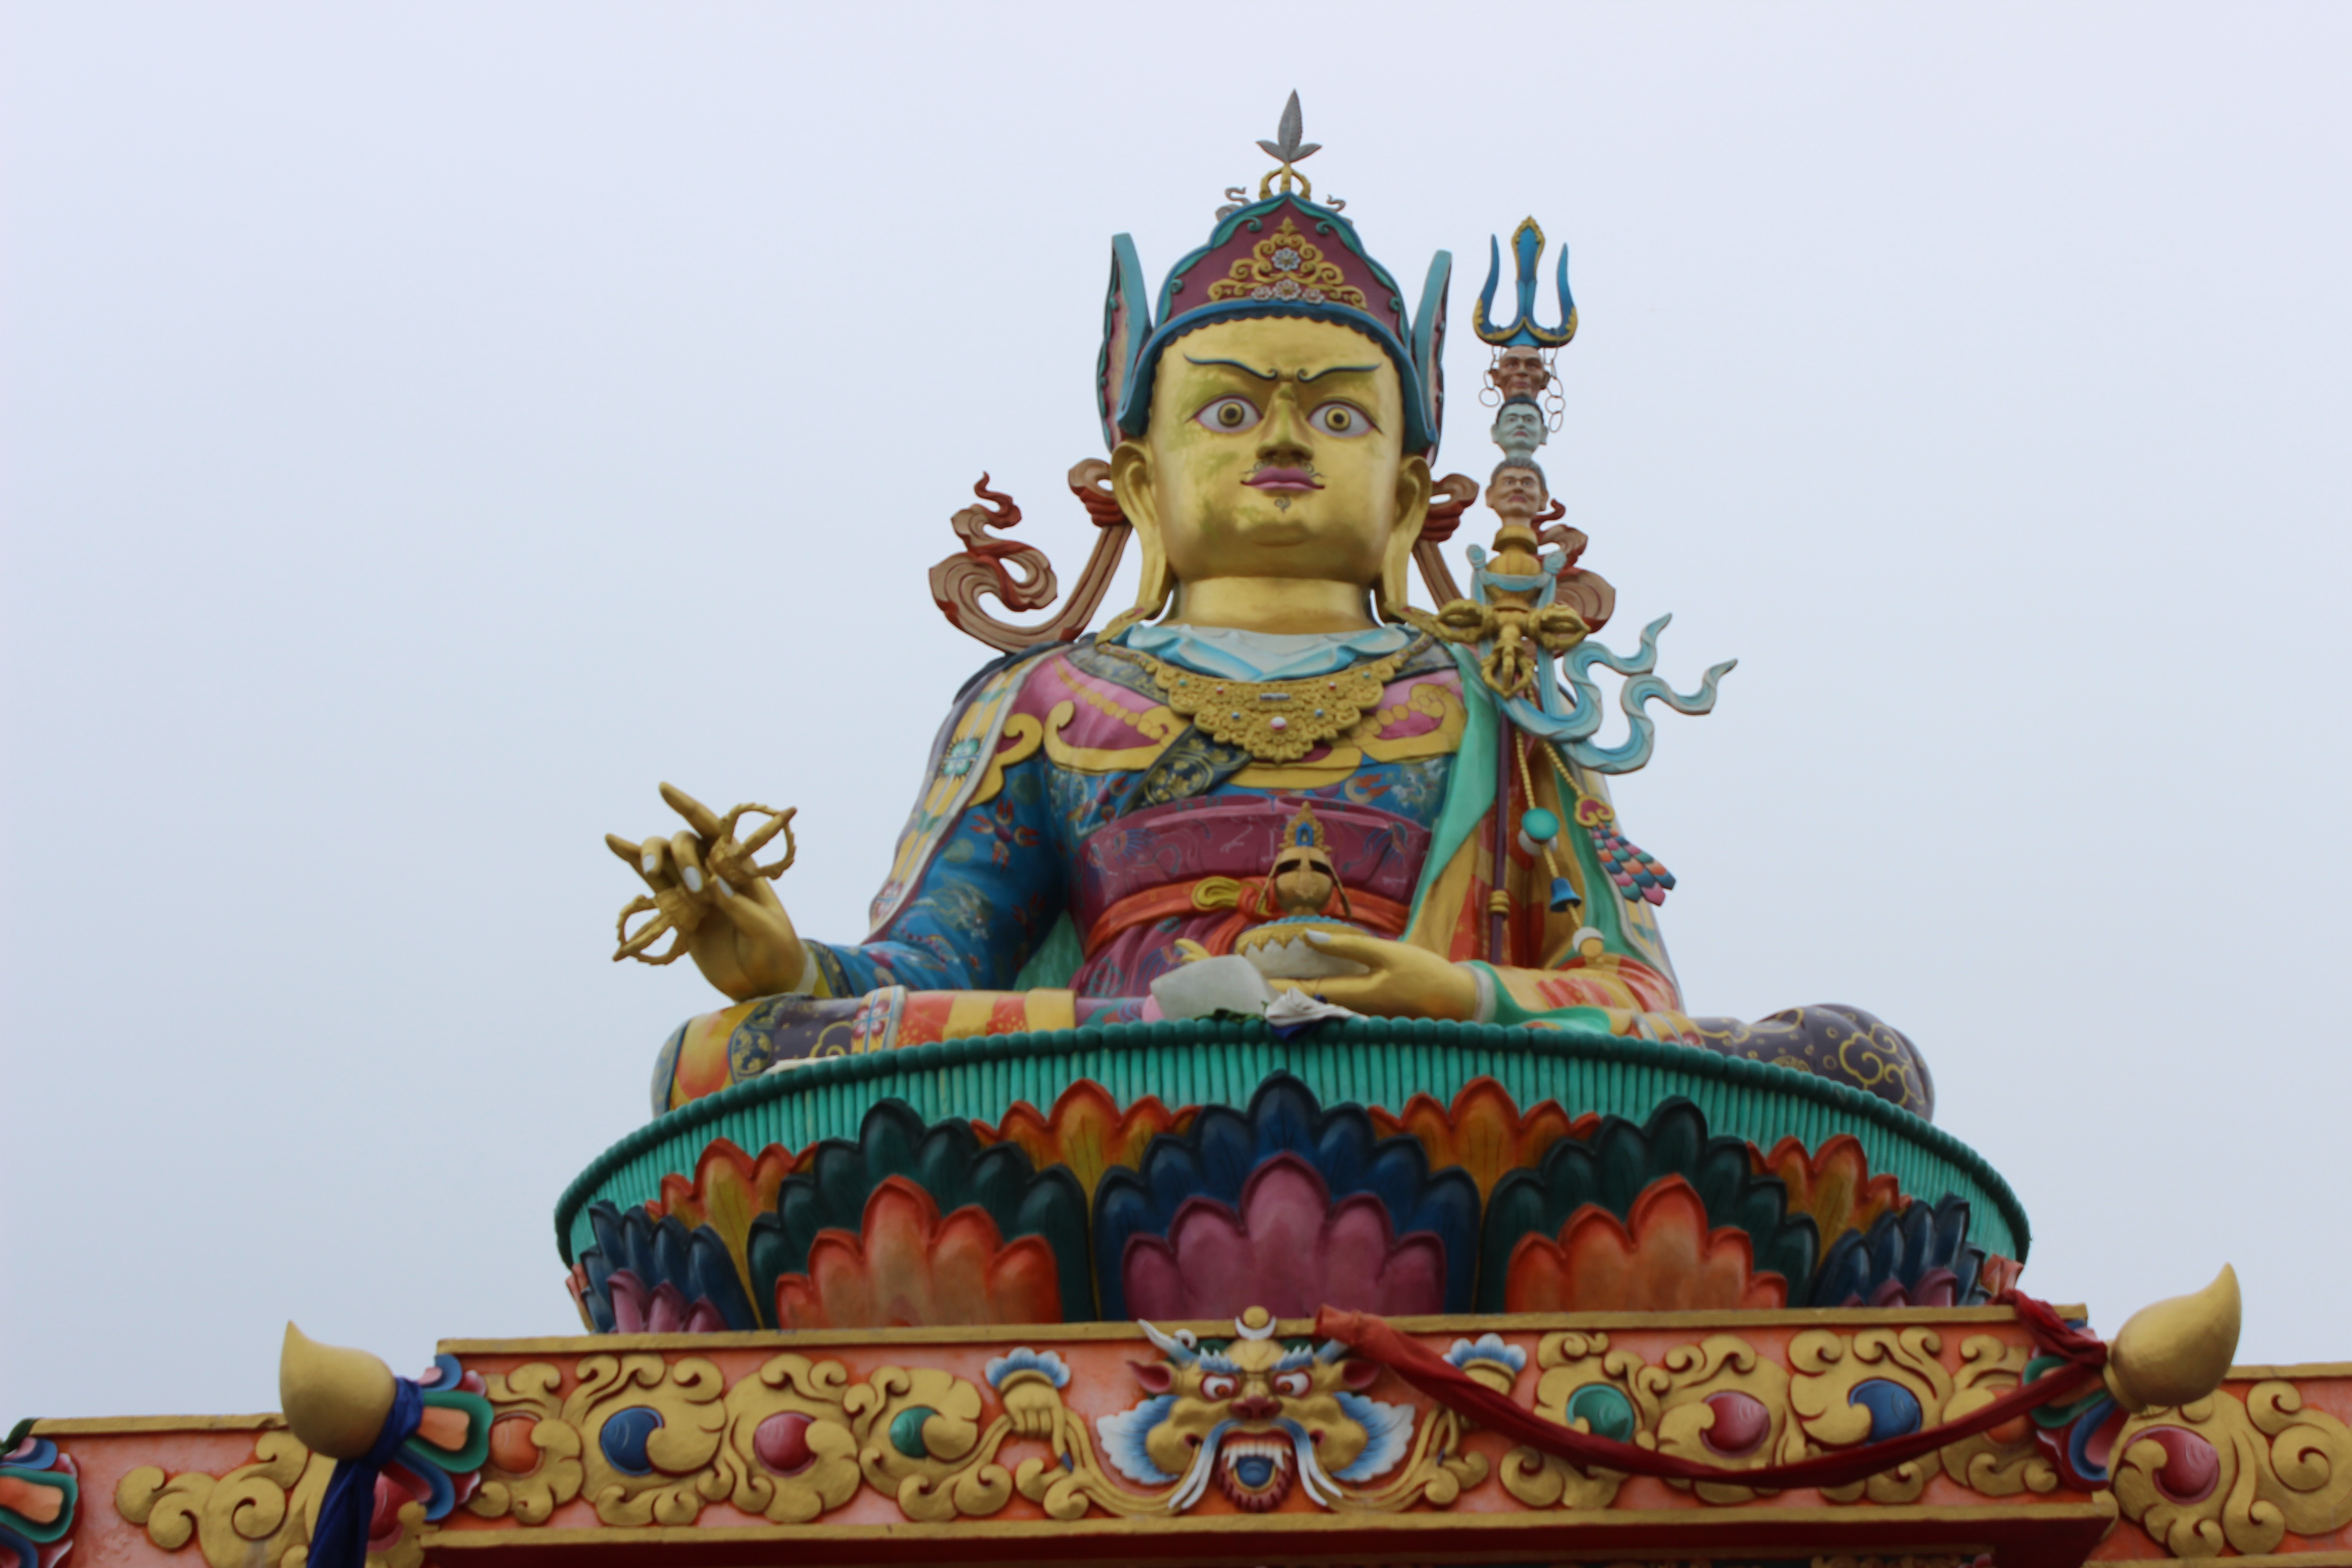
hindu temple, statue, temple, gautama buddha, monument, place of worship